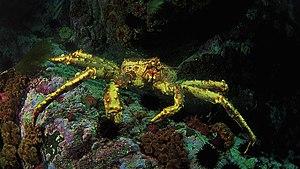
Crabe royal du Kamtchatka (Paralithodes camtschaticus)
Le Crabe royal du Kamtchatka, ou Crabe du Kamtchatka, est un crustacé de la famille des Lithodidae. C'est le « crabe » le plus recherché au monde et le plus cher au poids. Il est pêché communément dans les eaux russes de la péninsule de Kamtchatka, autour des îles Kouriles et les îles Aléoutiennes, dans le détroit de Béring, et en Alaska notamment dans le détroit de Norton et dans la baie de Bristol.
La famille des Lithodidae regroupe des crustacés décapodes proches des Bernard l'ermite mais ressemblant extérieurement à des crabes de la famille des Majidae. Ces espèces sont souvent appelés « crabes royaux » mais ce nom vernaculaire est aussi utilisé pour certaines espèces de Mithracidae.